Venezuela

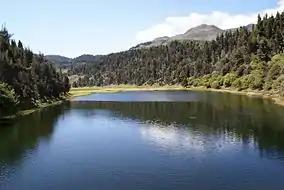
Victoria Lagoon, Mérida State

The country falls into four horizontal temperature zones based primarily on elevation, having tropical, dry, temperate with dry winters, and polar (alpine tundra) climates, amongst others. In the tropical zone—below —temperatures are hot, with yearly averages ranging between . The temperate zone ranges between with averages from ; many of Venezuela's cities, including the capital, lie in this region. Colder conditions with temperatures from are found in the cool zone between , especially in the Venezuelan Andes, where pastureland and permanent snowfield with yearly averages below cover land above in the "páramos".